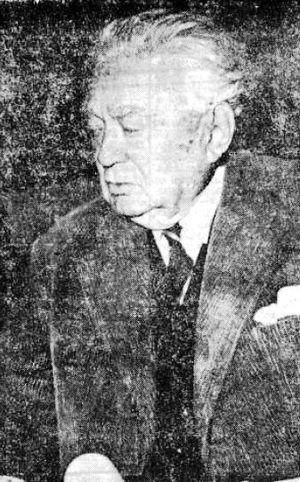
Ivan Ribar était un homme politique yougoslave d'origine croate. Membre du Parti démocrate pendant l'entre-deux-guerres, il rallie les communistes durant la Seconde Guerre mondiale. Entre 1945 et 1953, il est président de la présidence de l'Assemblée du régime communiste yougoslave.
Le président de la Yougoslavie était le chef de l'État yougoslave entre 1945 et 1992. La présidence fut longtemps réservée à Josip Broz Tito qui fut élu président à vie en 1974. Après sa mort en 1980, une présidence tournante annuelle entre les différentes républiques fédérées de Yougoslavie fut mise en place.